Acute Misfortune

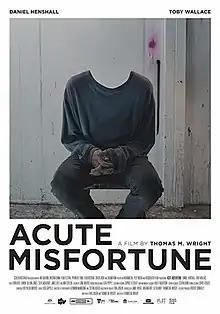
Film poster

Acute Misfortune is a 2018 Australian drama film co-written, directed and produced by Thomas M. Wright. The story is based on Sydney journalist Erik Jensen's biography of Australian artist Adam Cullen, who died at the age of 46. The film stars Daniel Henshall as Cullen and Toby Wallace as Jensen.